Wisbech & Fenland Museum

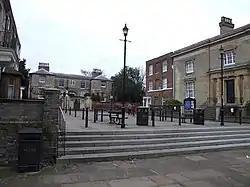

The Wisbech & Fenland Museum, located in the town of Wisbech in the Isle of Ely, Cambridgeshire, England, is one of the oldest purpose-built museums in the United Kingdom. The museum logo is W&F.